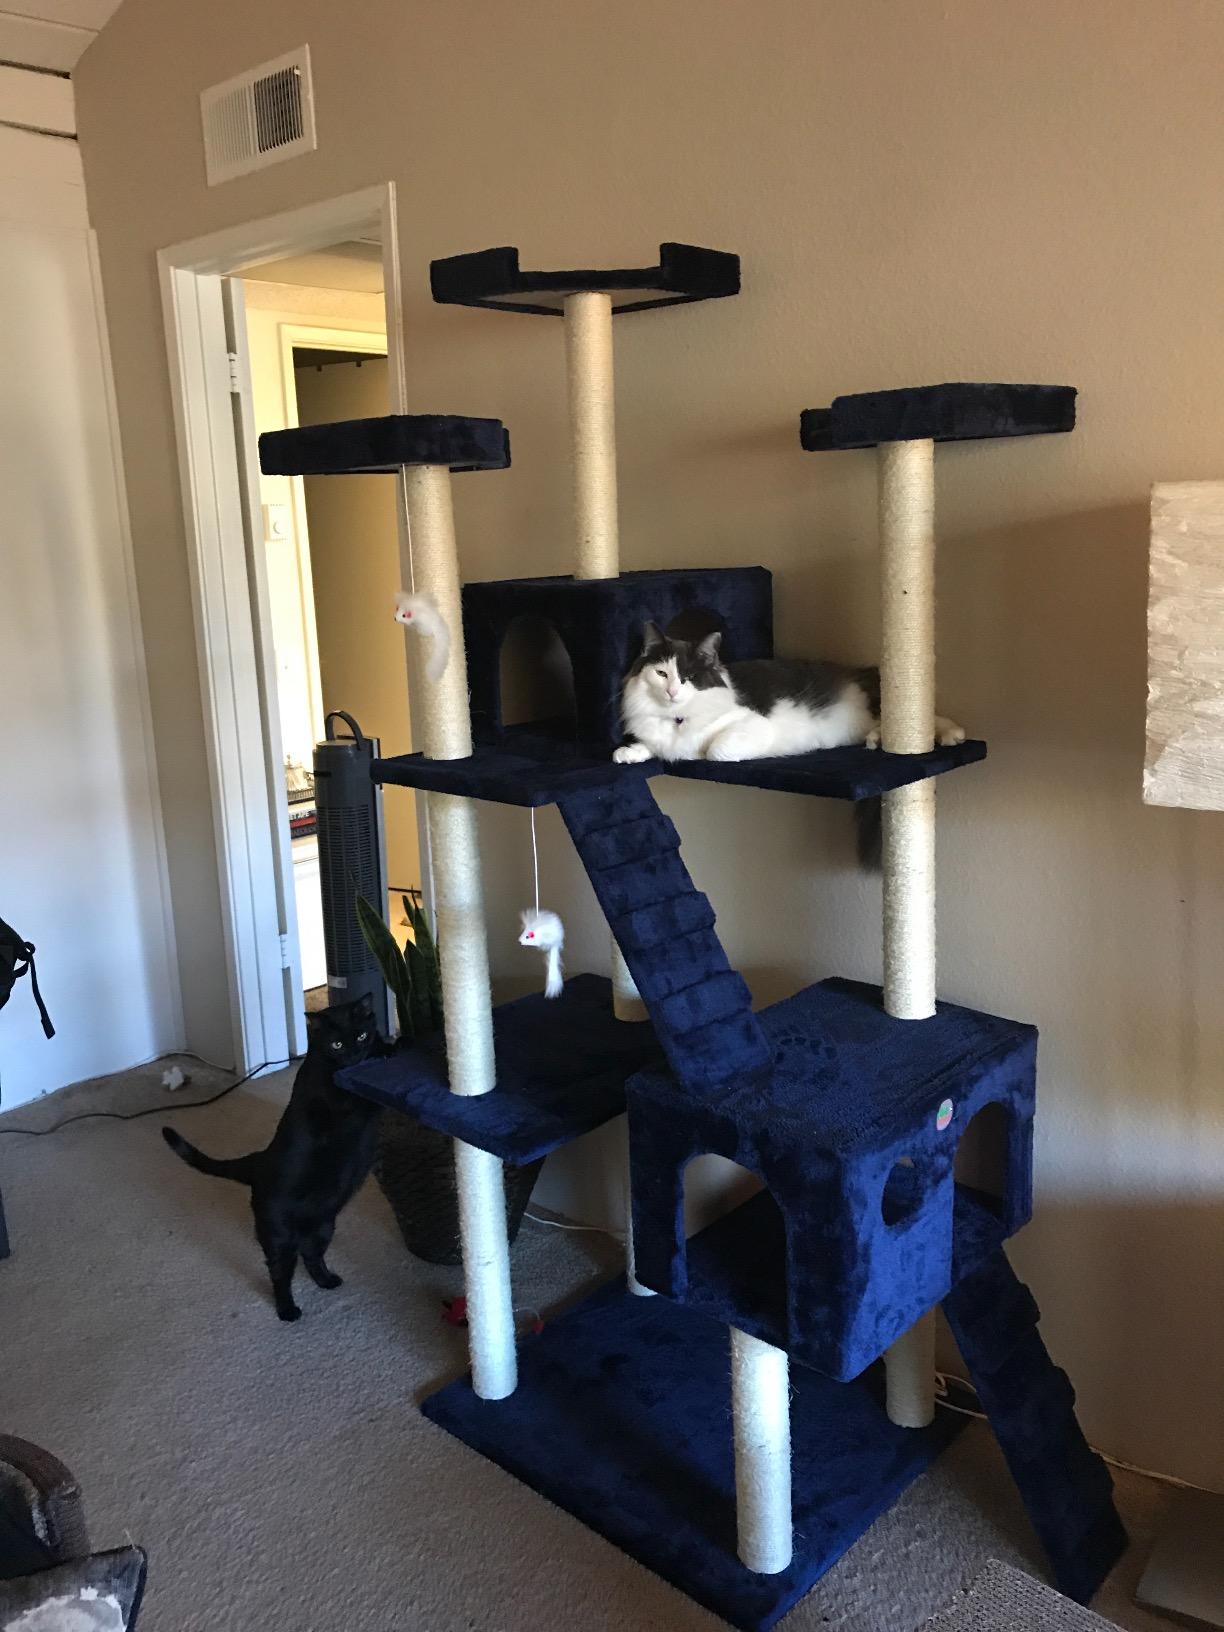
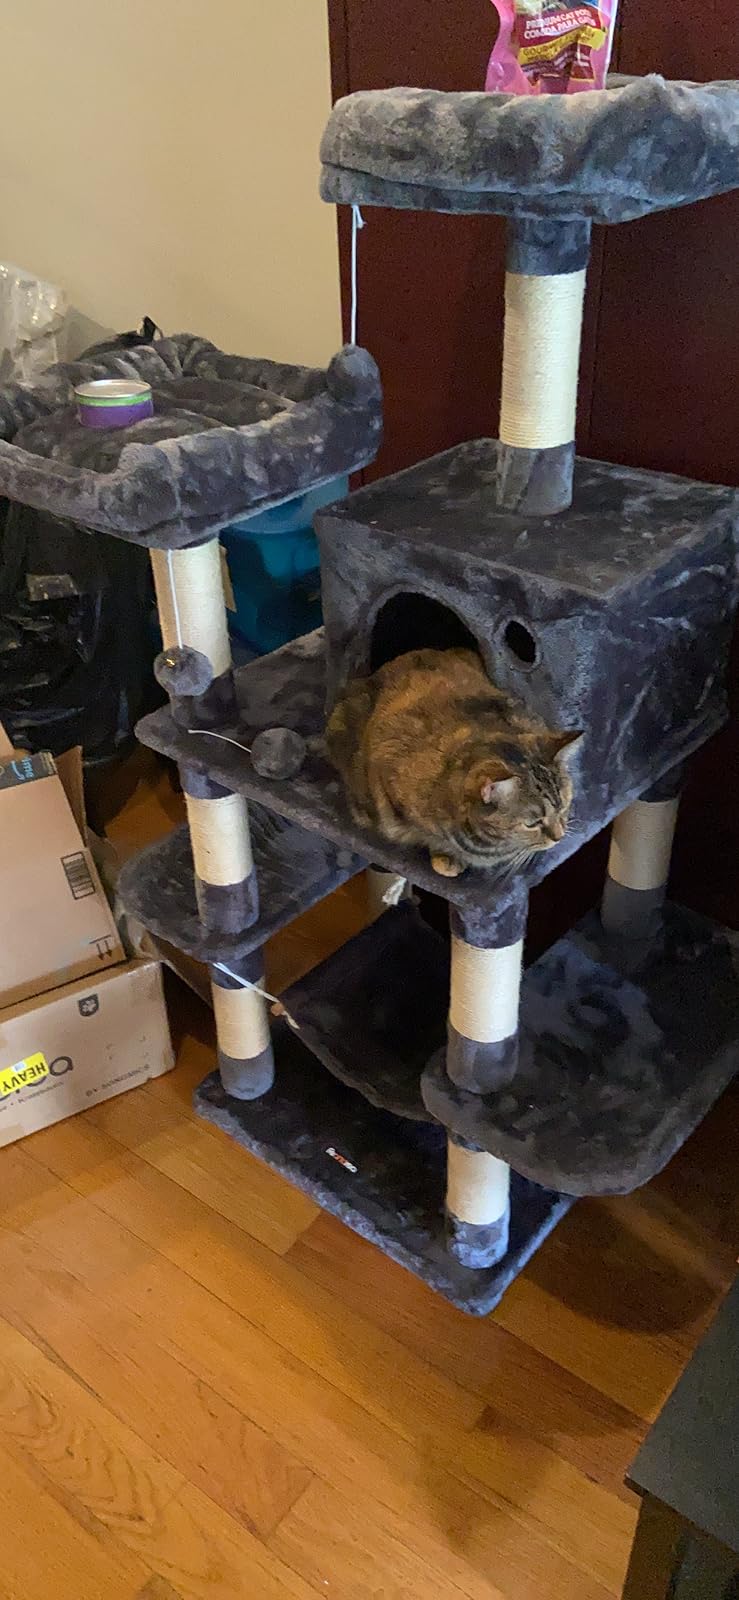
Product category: items_cat tree
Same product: no